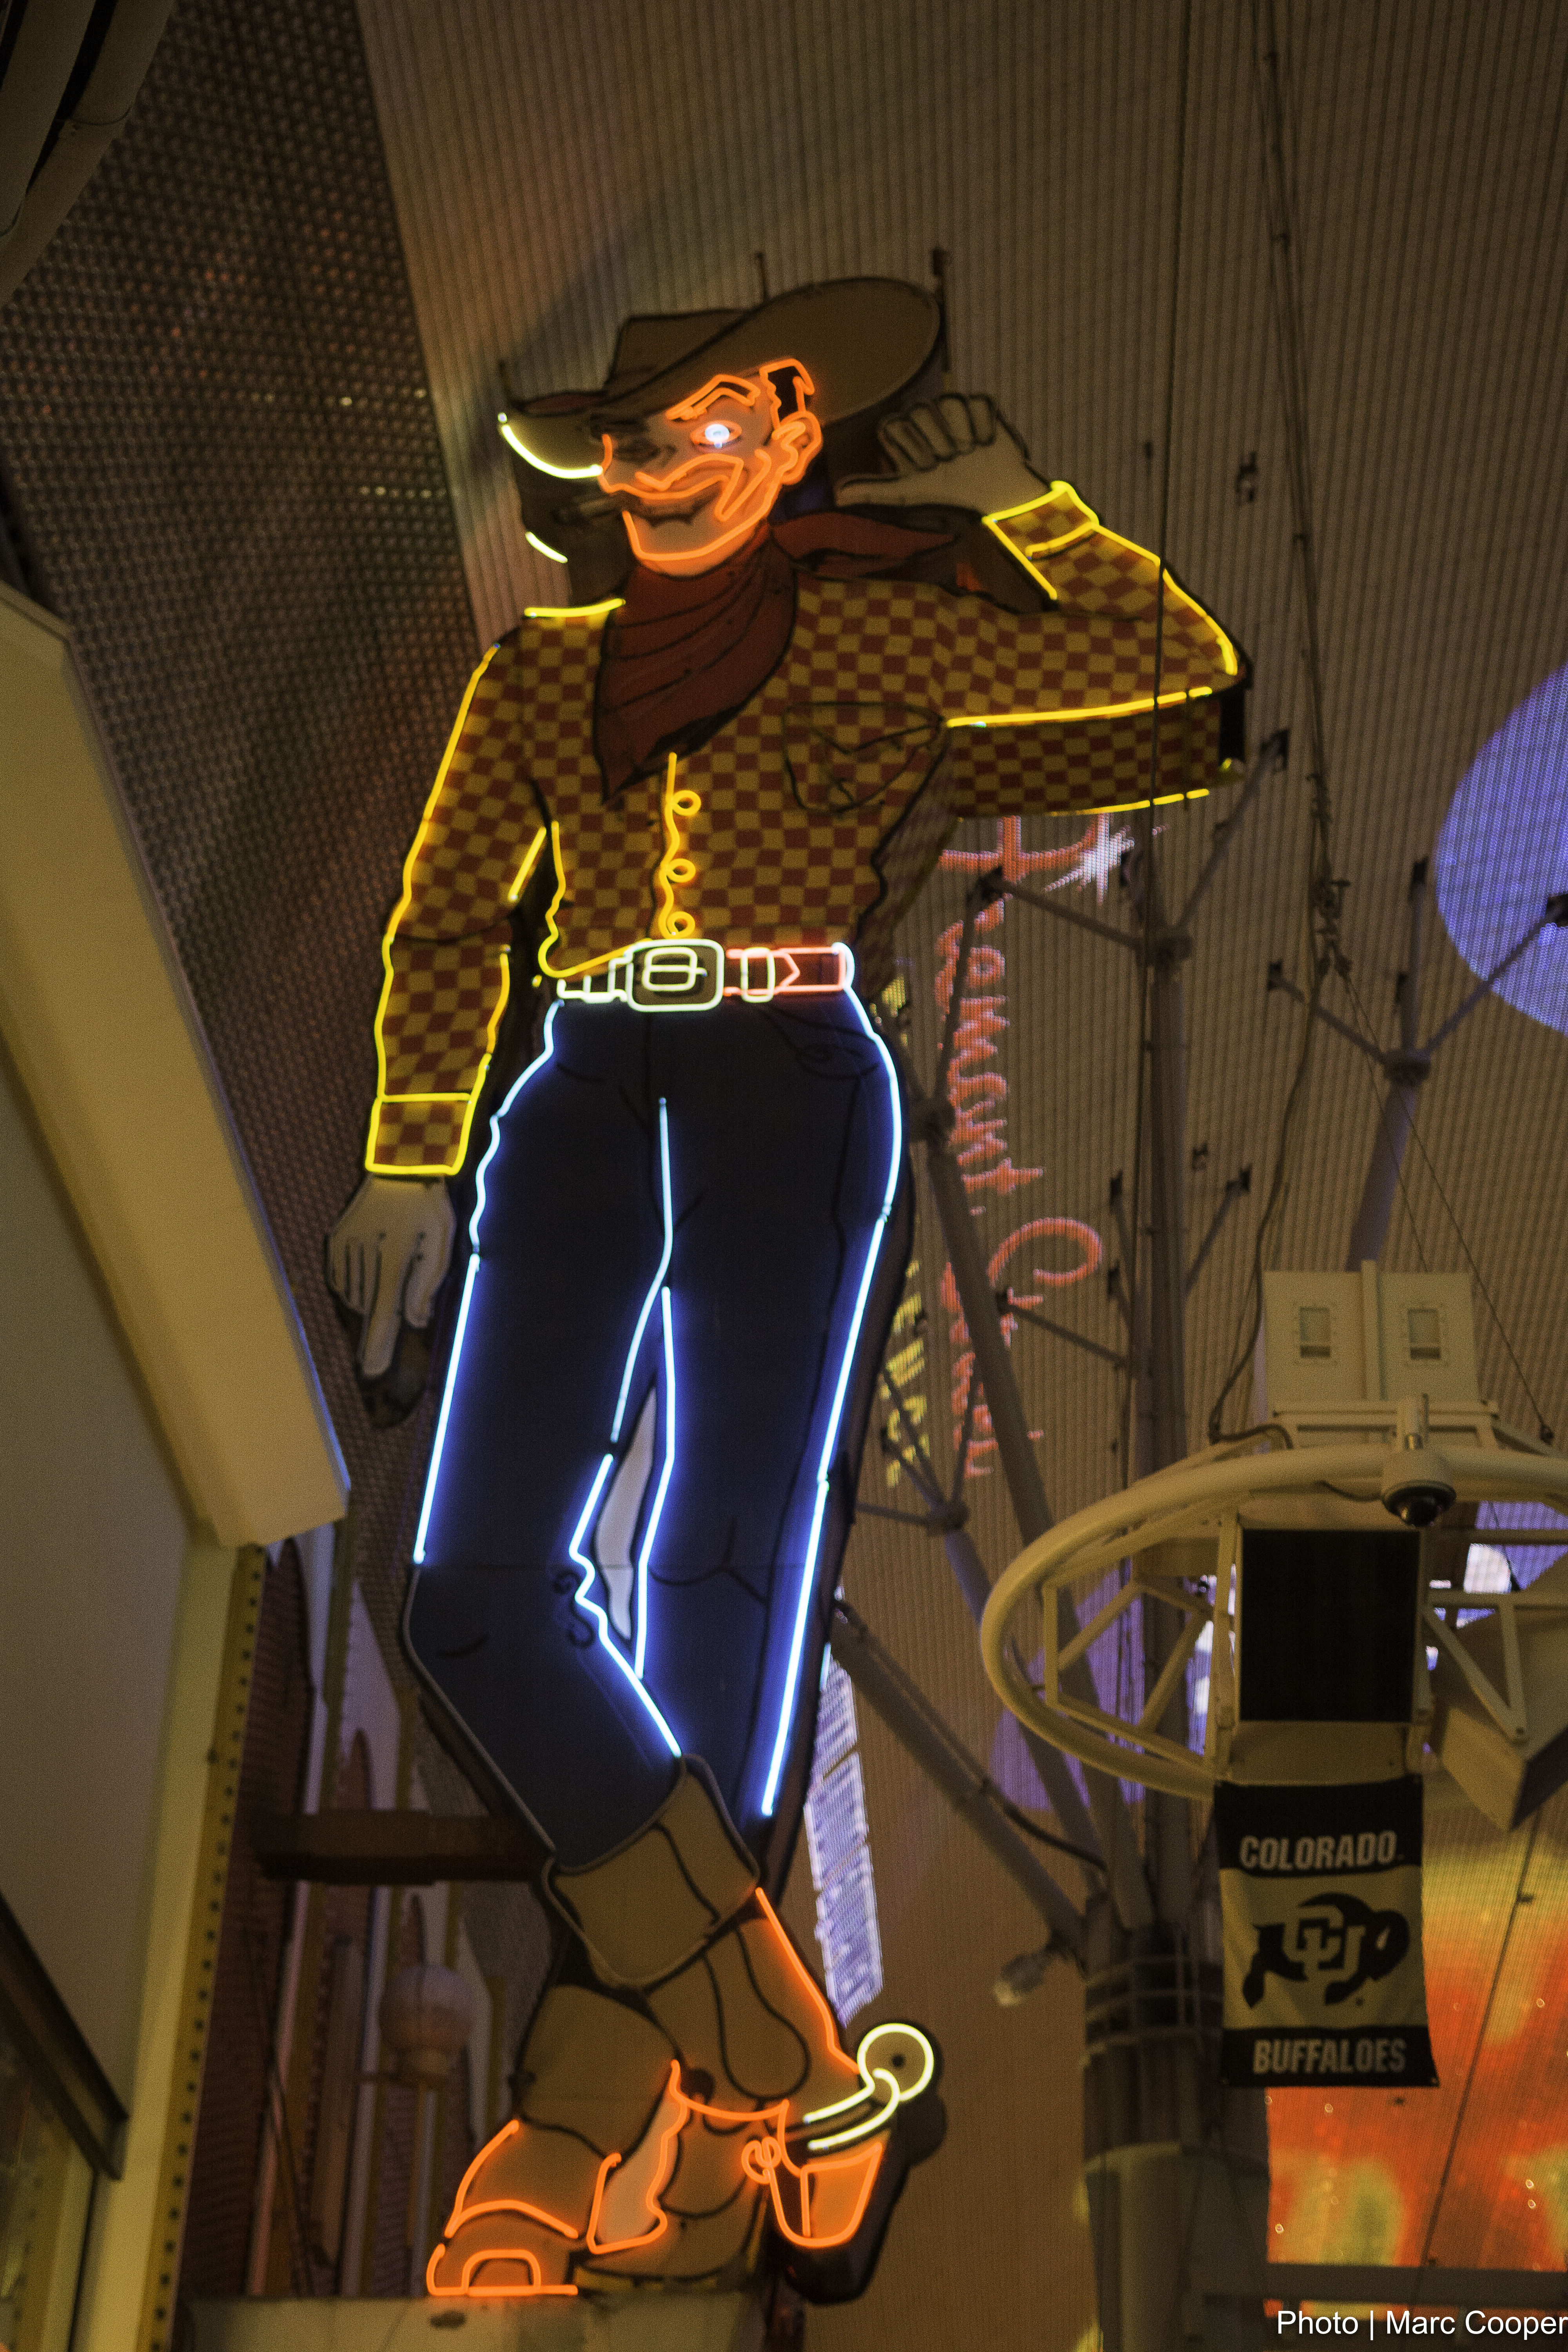
cool image, downtownvegas, lasvegas, i, comics, superhero, screenshot